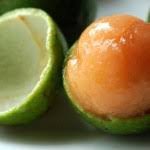
Label: Orange